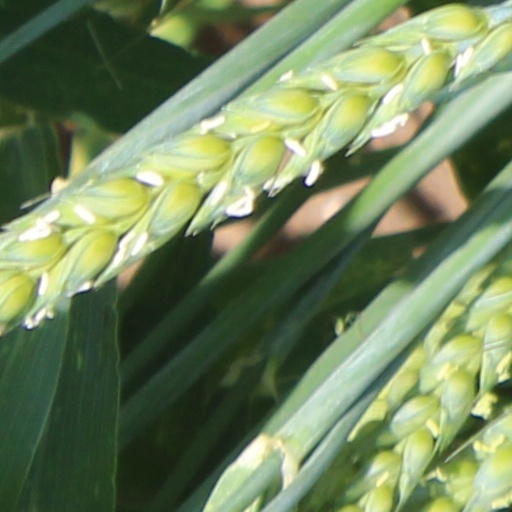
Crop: wheat